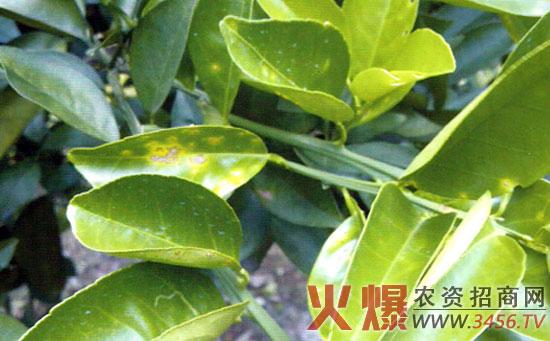
Plant: Citrus
Disease: citrus canker